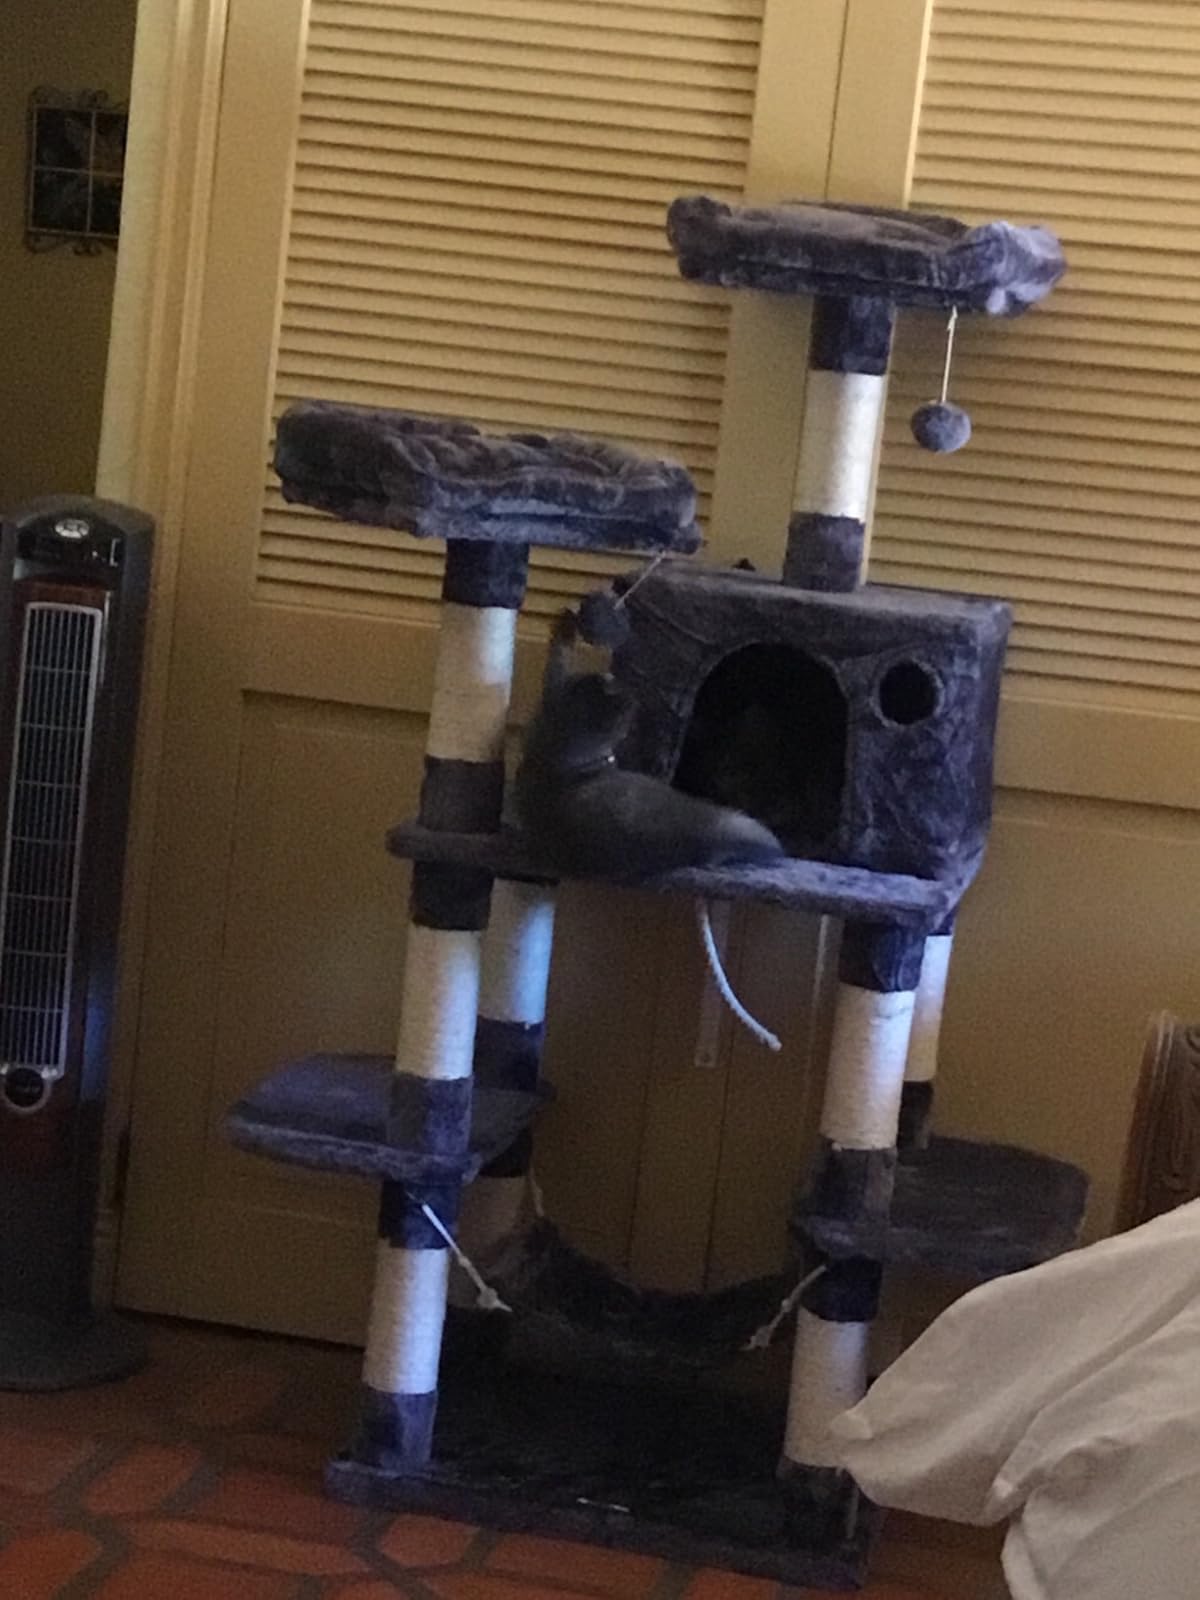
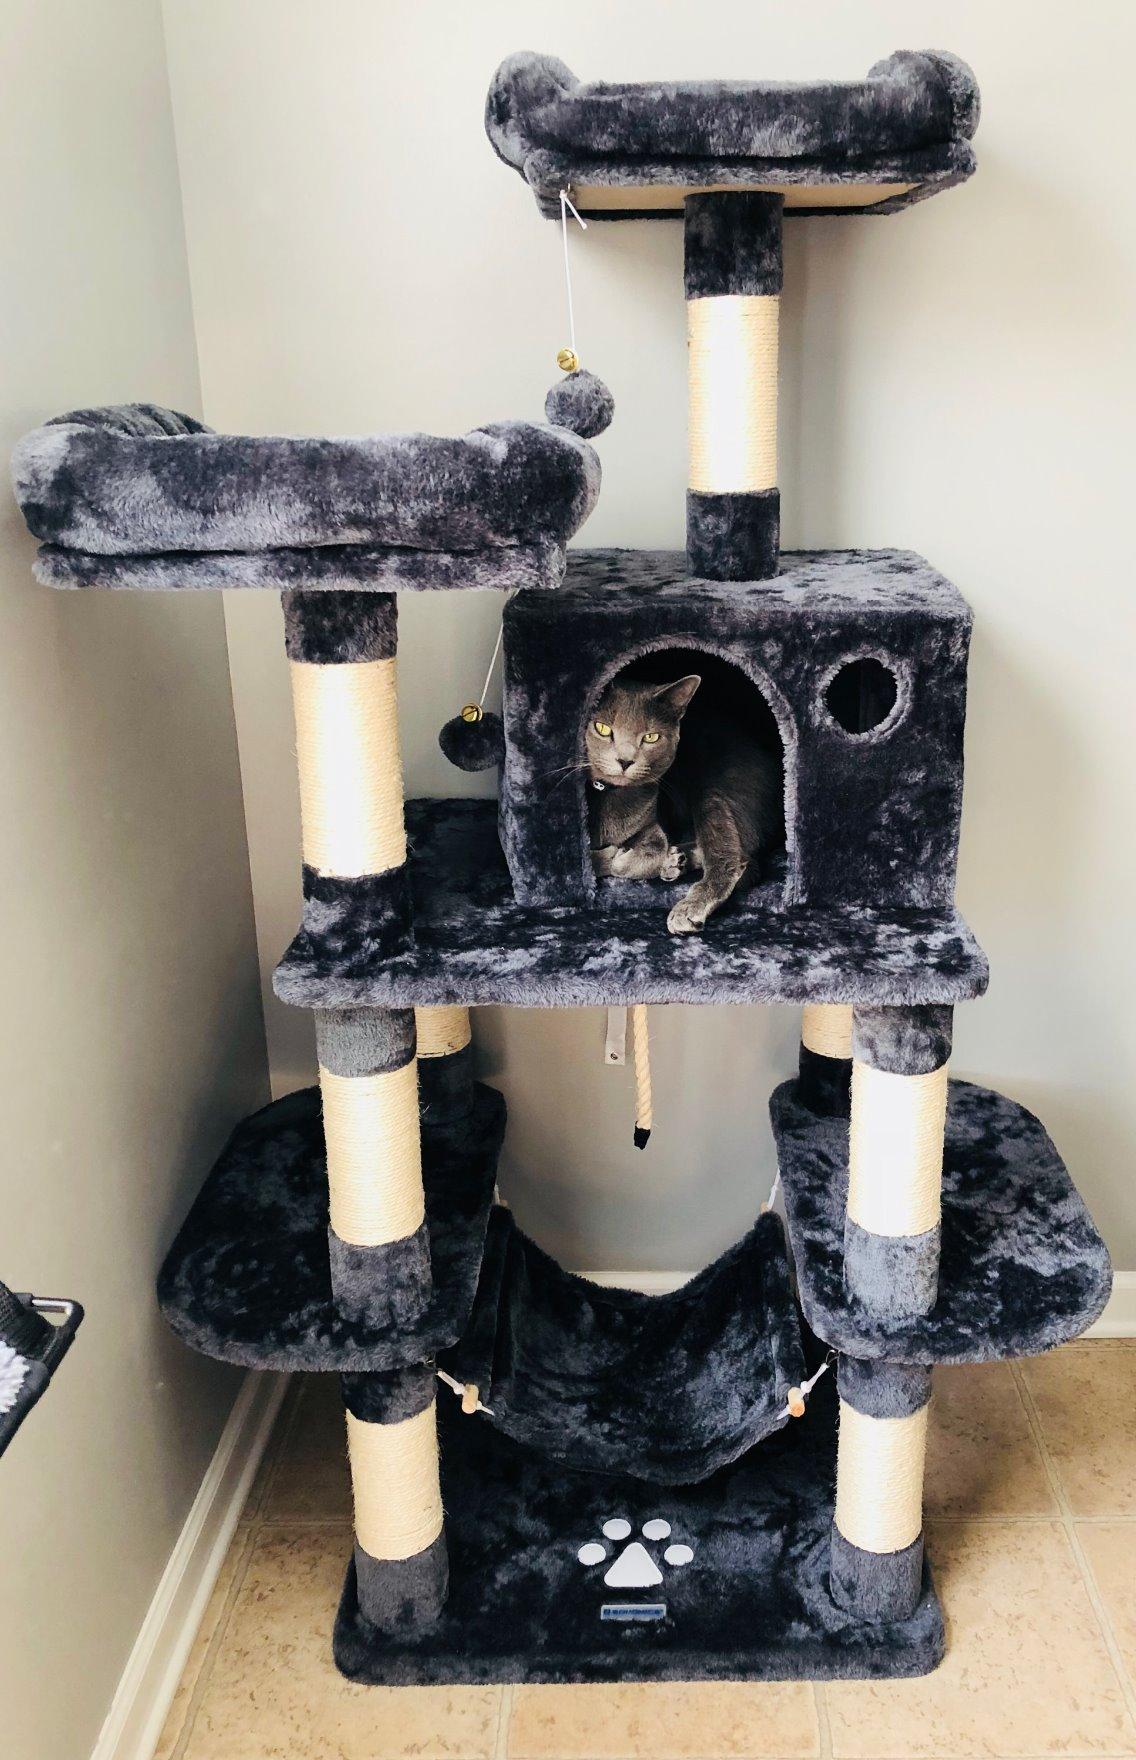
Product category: items_cat tree
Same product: yes